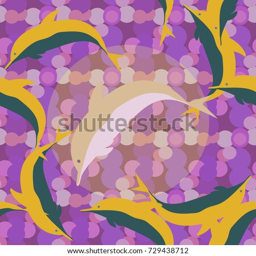
seamless texture with a flock of dolphins under water , illustration for background